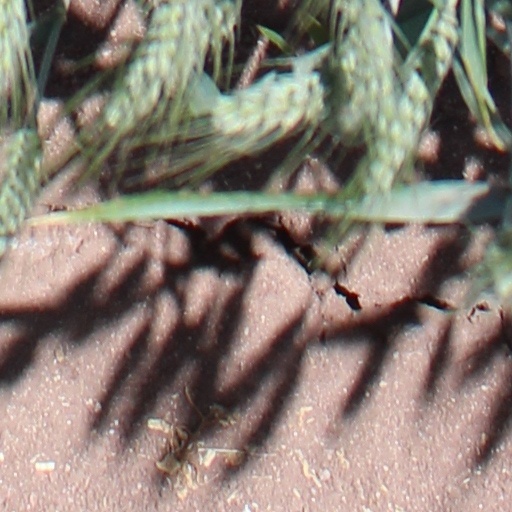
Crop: wheat